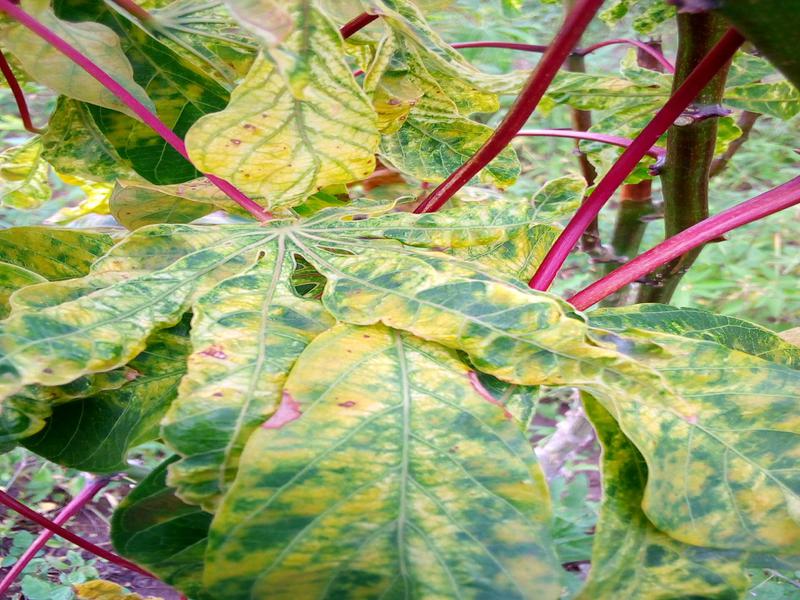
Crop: cassava
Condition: mosaic_disease